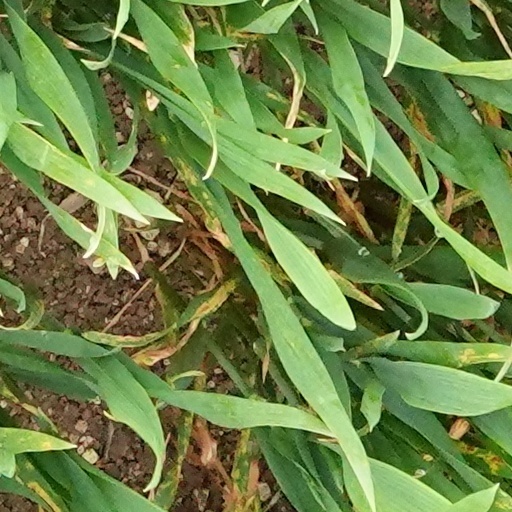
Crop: wheat